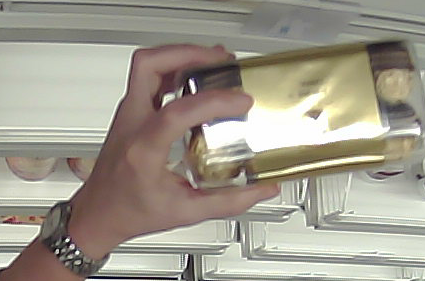
Product: rocher_chocolate